Reginald Lenna

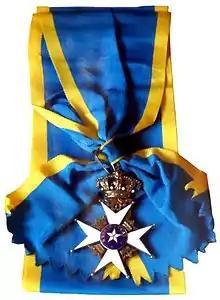
Order of the Polar Star Grand Cross

On April 25, 1976, during a visit to Jamestown New York, King Carl XVI Gustaf of Sweden knighted Lenna and made him a First Class Commander of the Order of the Polar Star for services to Sweden.